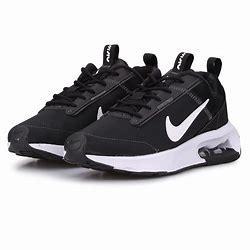
Brand: Nike
Model: Air Max Intrlk Lite